Vivegam

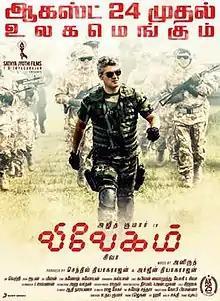
Theatrical release poster

Vivegam is a 2017 Indian Tamil-language action thriller film directed by Siva and produced by Sathya Jyothi Films. It stars Ajith Kumar, alongside Vivek Oberoi, Kajal Aggarwal, Akshara Haasan, Karunakaran, Aarav Chowdhary, Bharath Reddy and Sharat Saxena. The film marks the Tamil debuts of Vivek Oberoi and Akshara Haasan. The music was composed by Anirudh Ravichander, while cinematography and editing were handled by Vetri and Ruben.